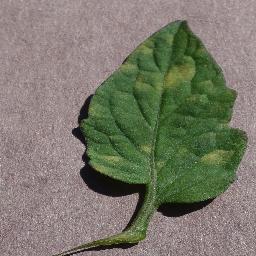
Label: Tomato___Leaf_Mold